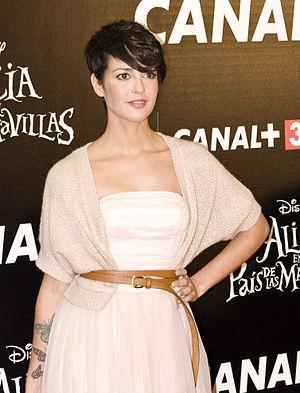
Mercedes Mígel Carpio, alias Vega est une auteur-compositrice-interprète espagnole.